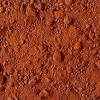
Soil type: Red soil